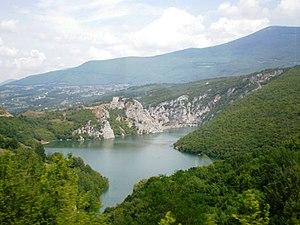
Mrkonjić Grad est une ville et une municipalité de Bosnie-Herzégovine située dans la République serbe de Bosnie. Selon les premiers résultats du recensement bosnien de 2013, la ville intra muros compte 7 915 habitants et la municipalité 18 136.
Cette page propose une liste des lacs de Bosnie-Herzégovine.